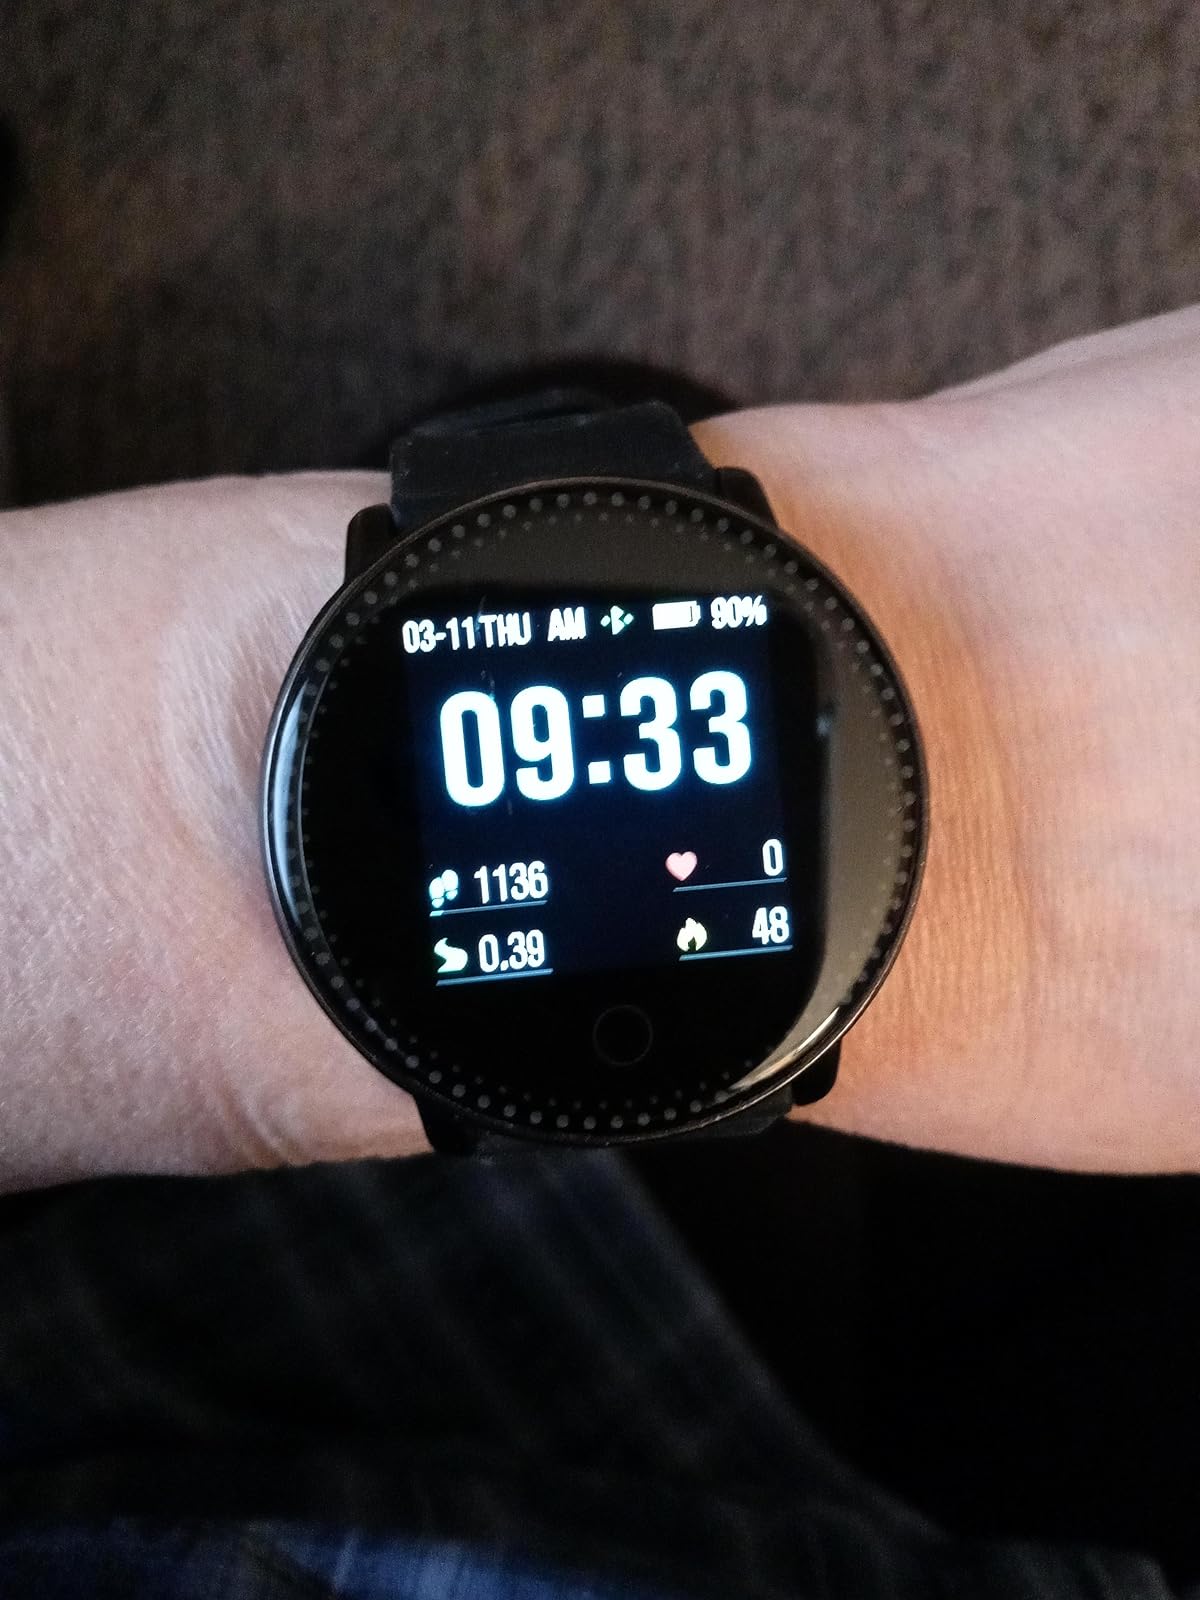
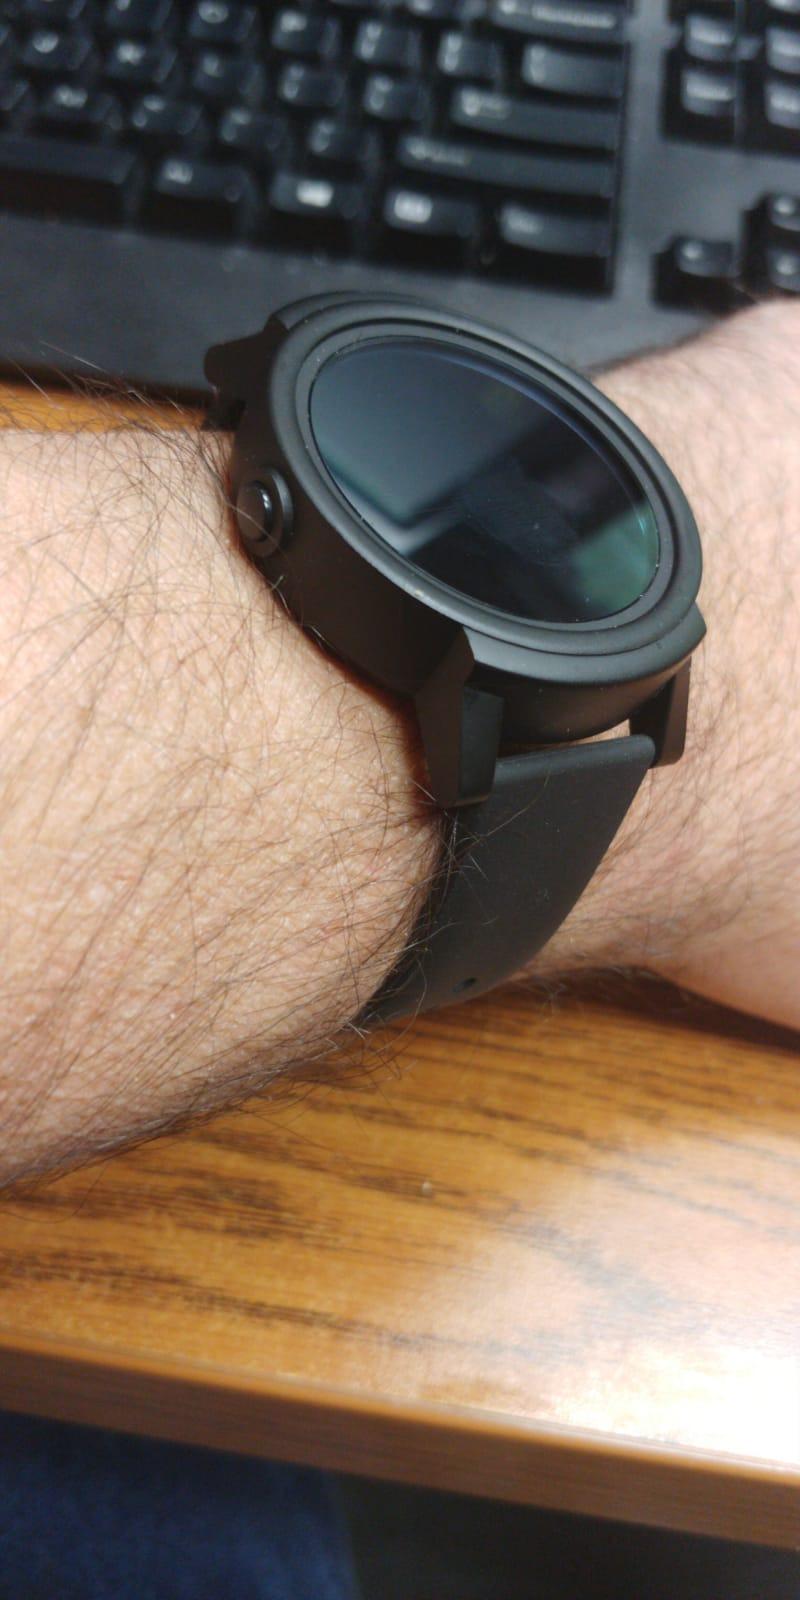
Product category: smartwatch
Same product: no